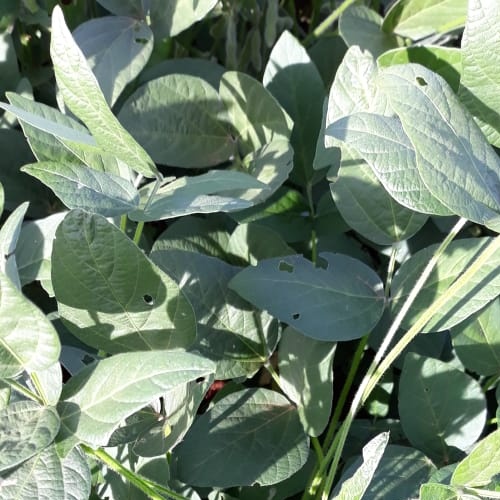
Label: Caterpillar